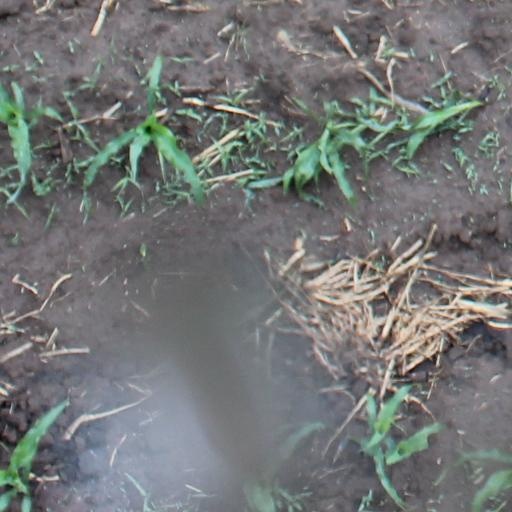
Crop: maize; corn